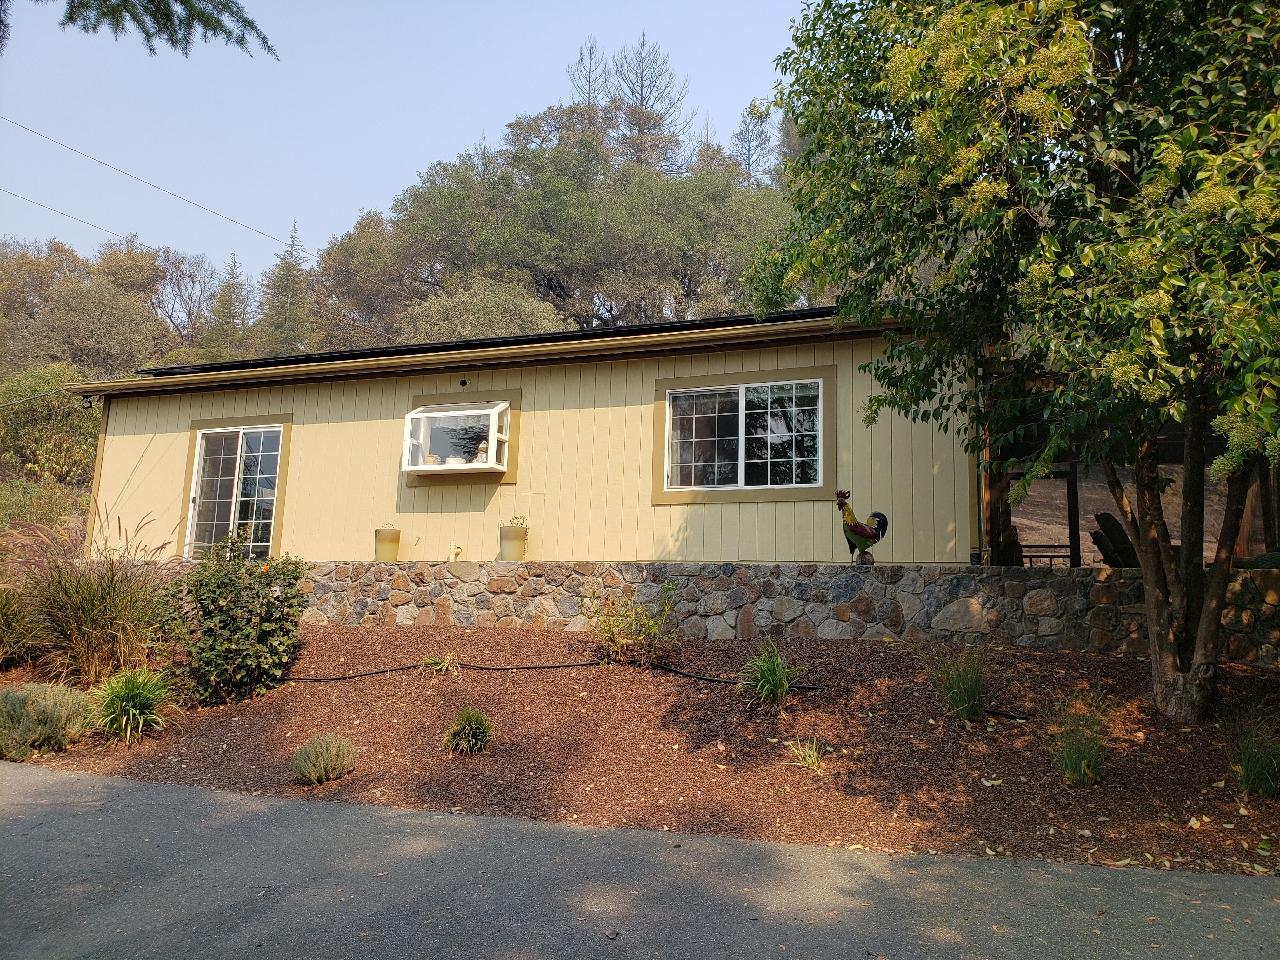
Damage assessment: no_damage